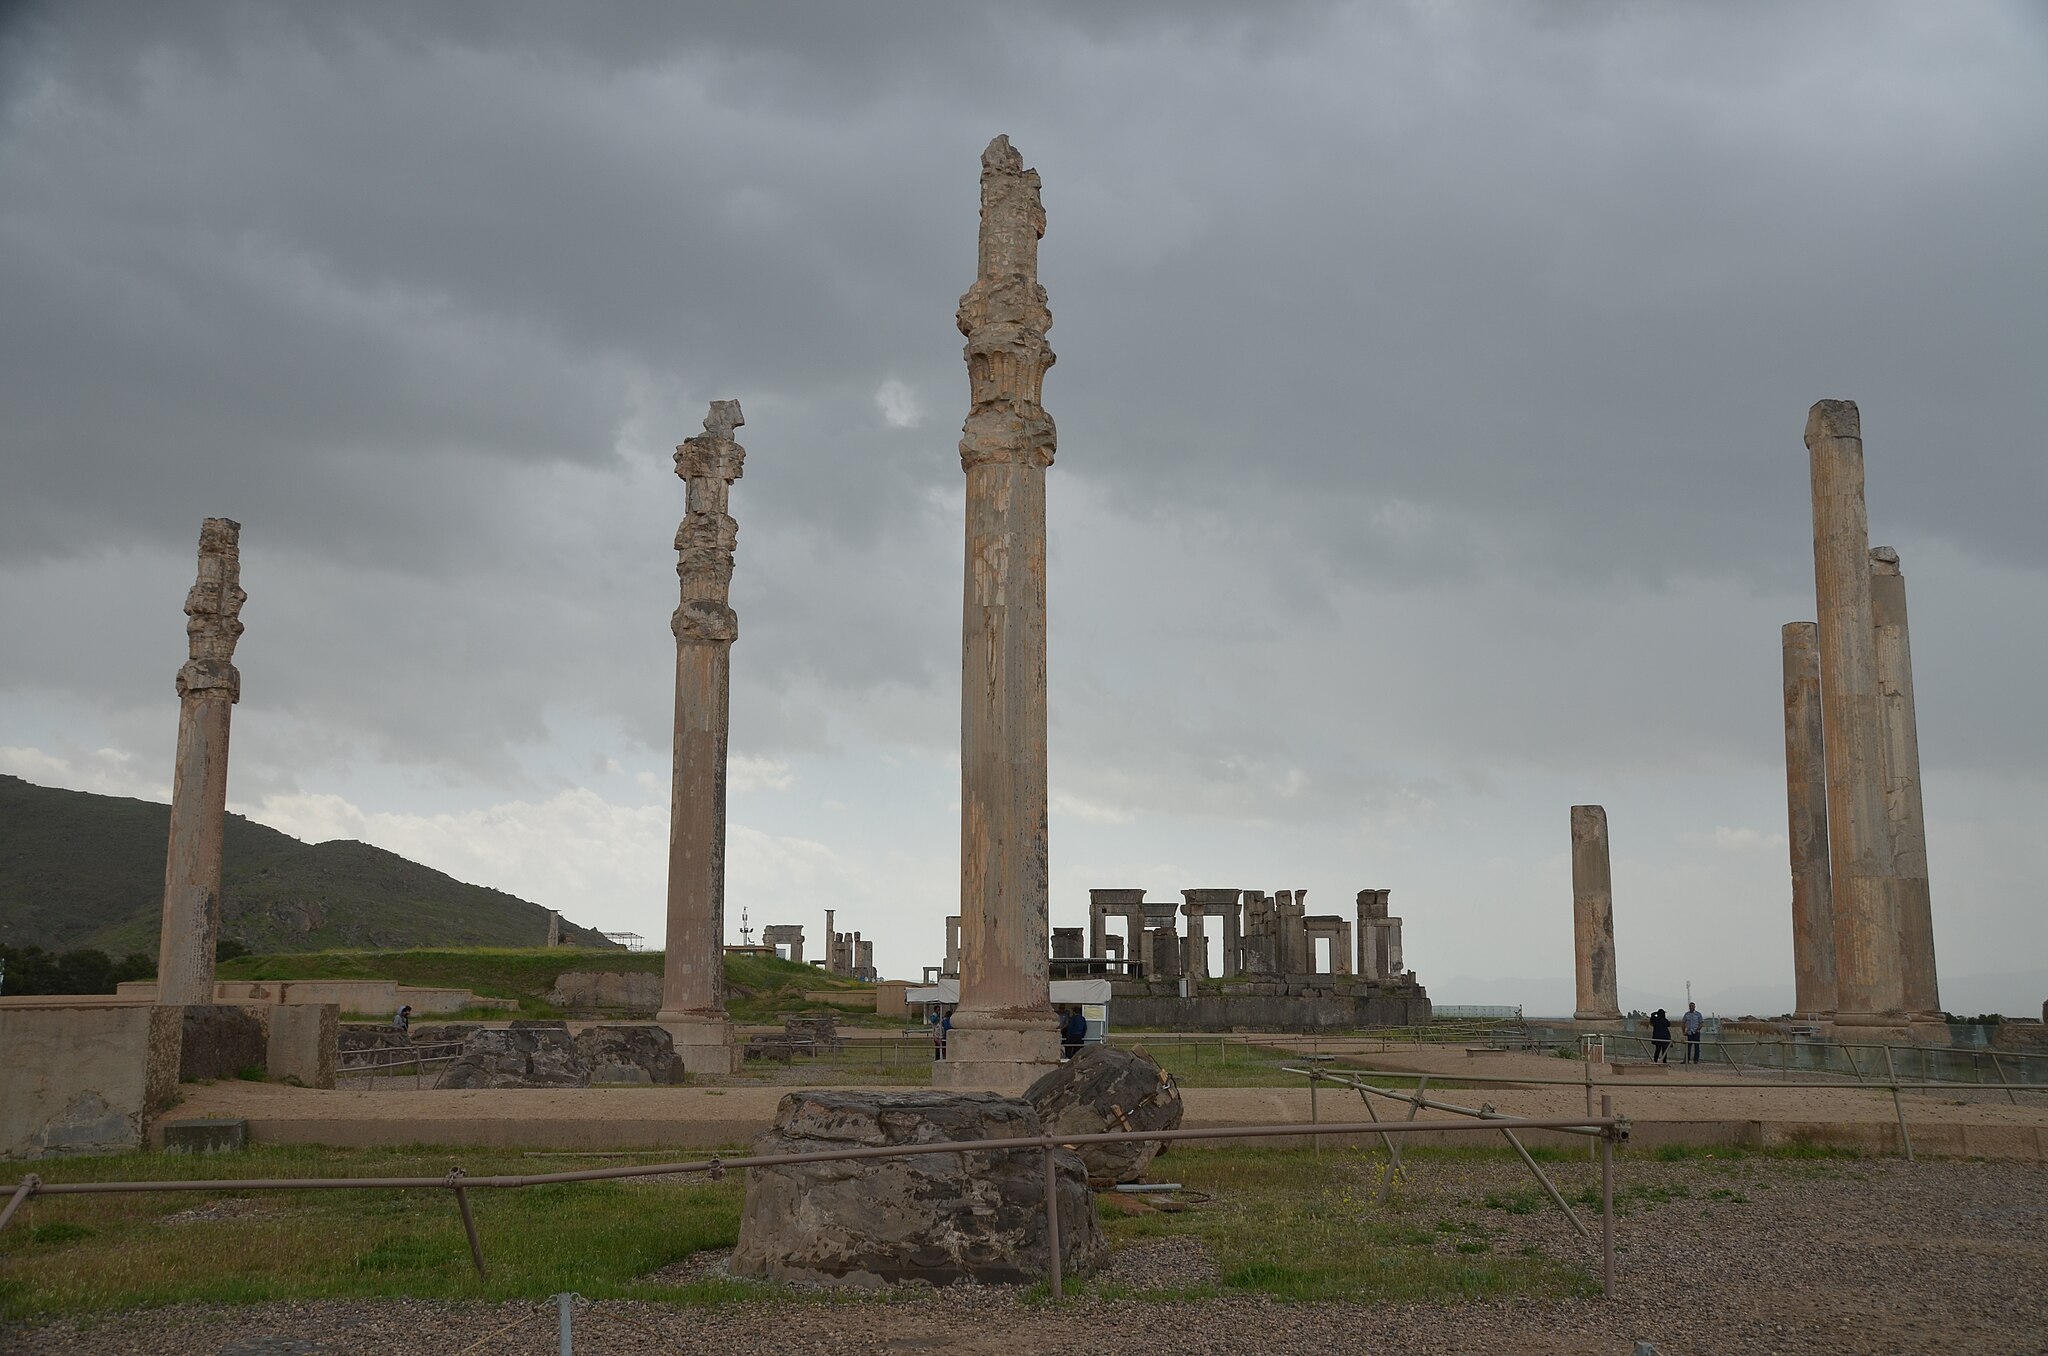
Title: Apadana, Tachara in Persepolis, Iran
Description: Ruins of Apadana and Tachara in Persepolis, Persia (Persis/Fars), southwestern Iran
Date: 22 April 2019, 09:22:47 (according to Exif data)
Categories: Apadana of Persepolis, Photographs by Carole Raddato, 2019 in Persepolis, Iran photographs taken on 2019-04-22, Remote views of Tachara